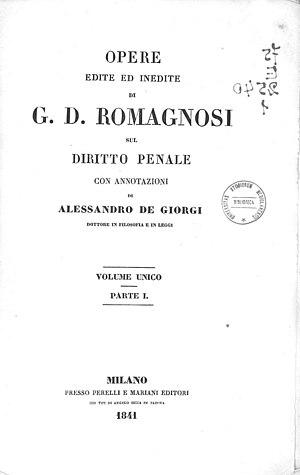
Gian Domenico Romagnosi ou Domenico Romagnosi, est un juriste, philosophe et physicien italien de la fin du XVIIIᵉ et du début du XIXᵉ siècle